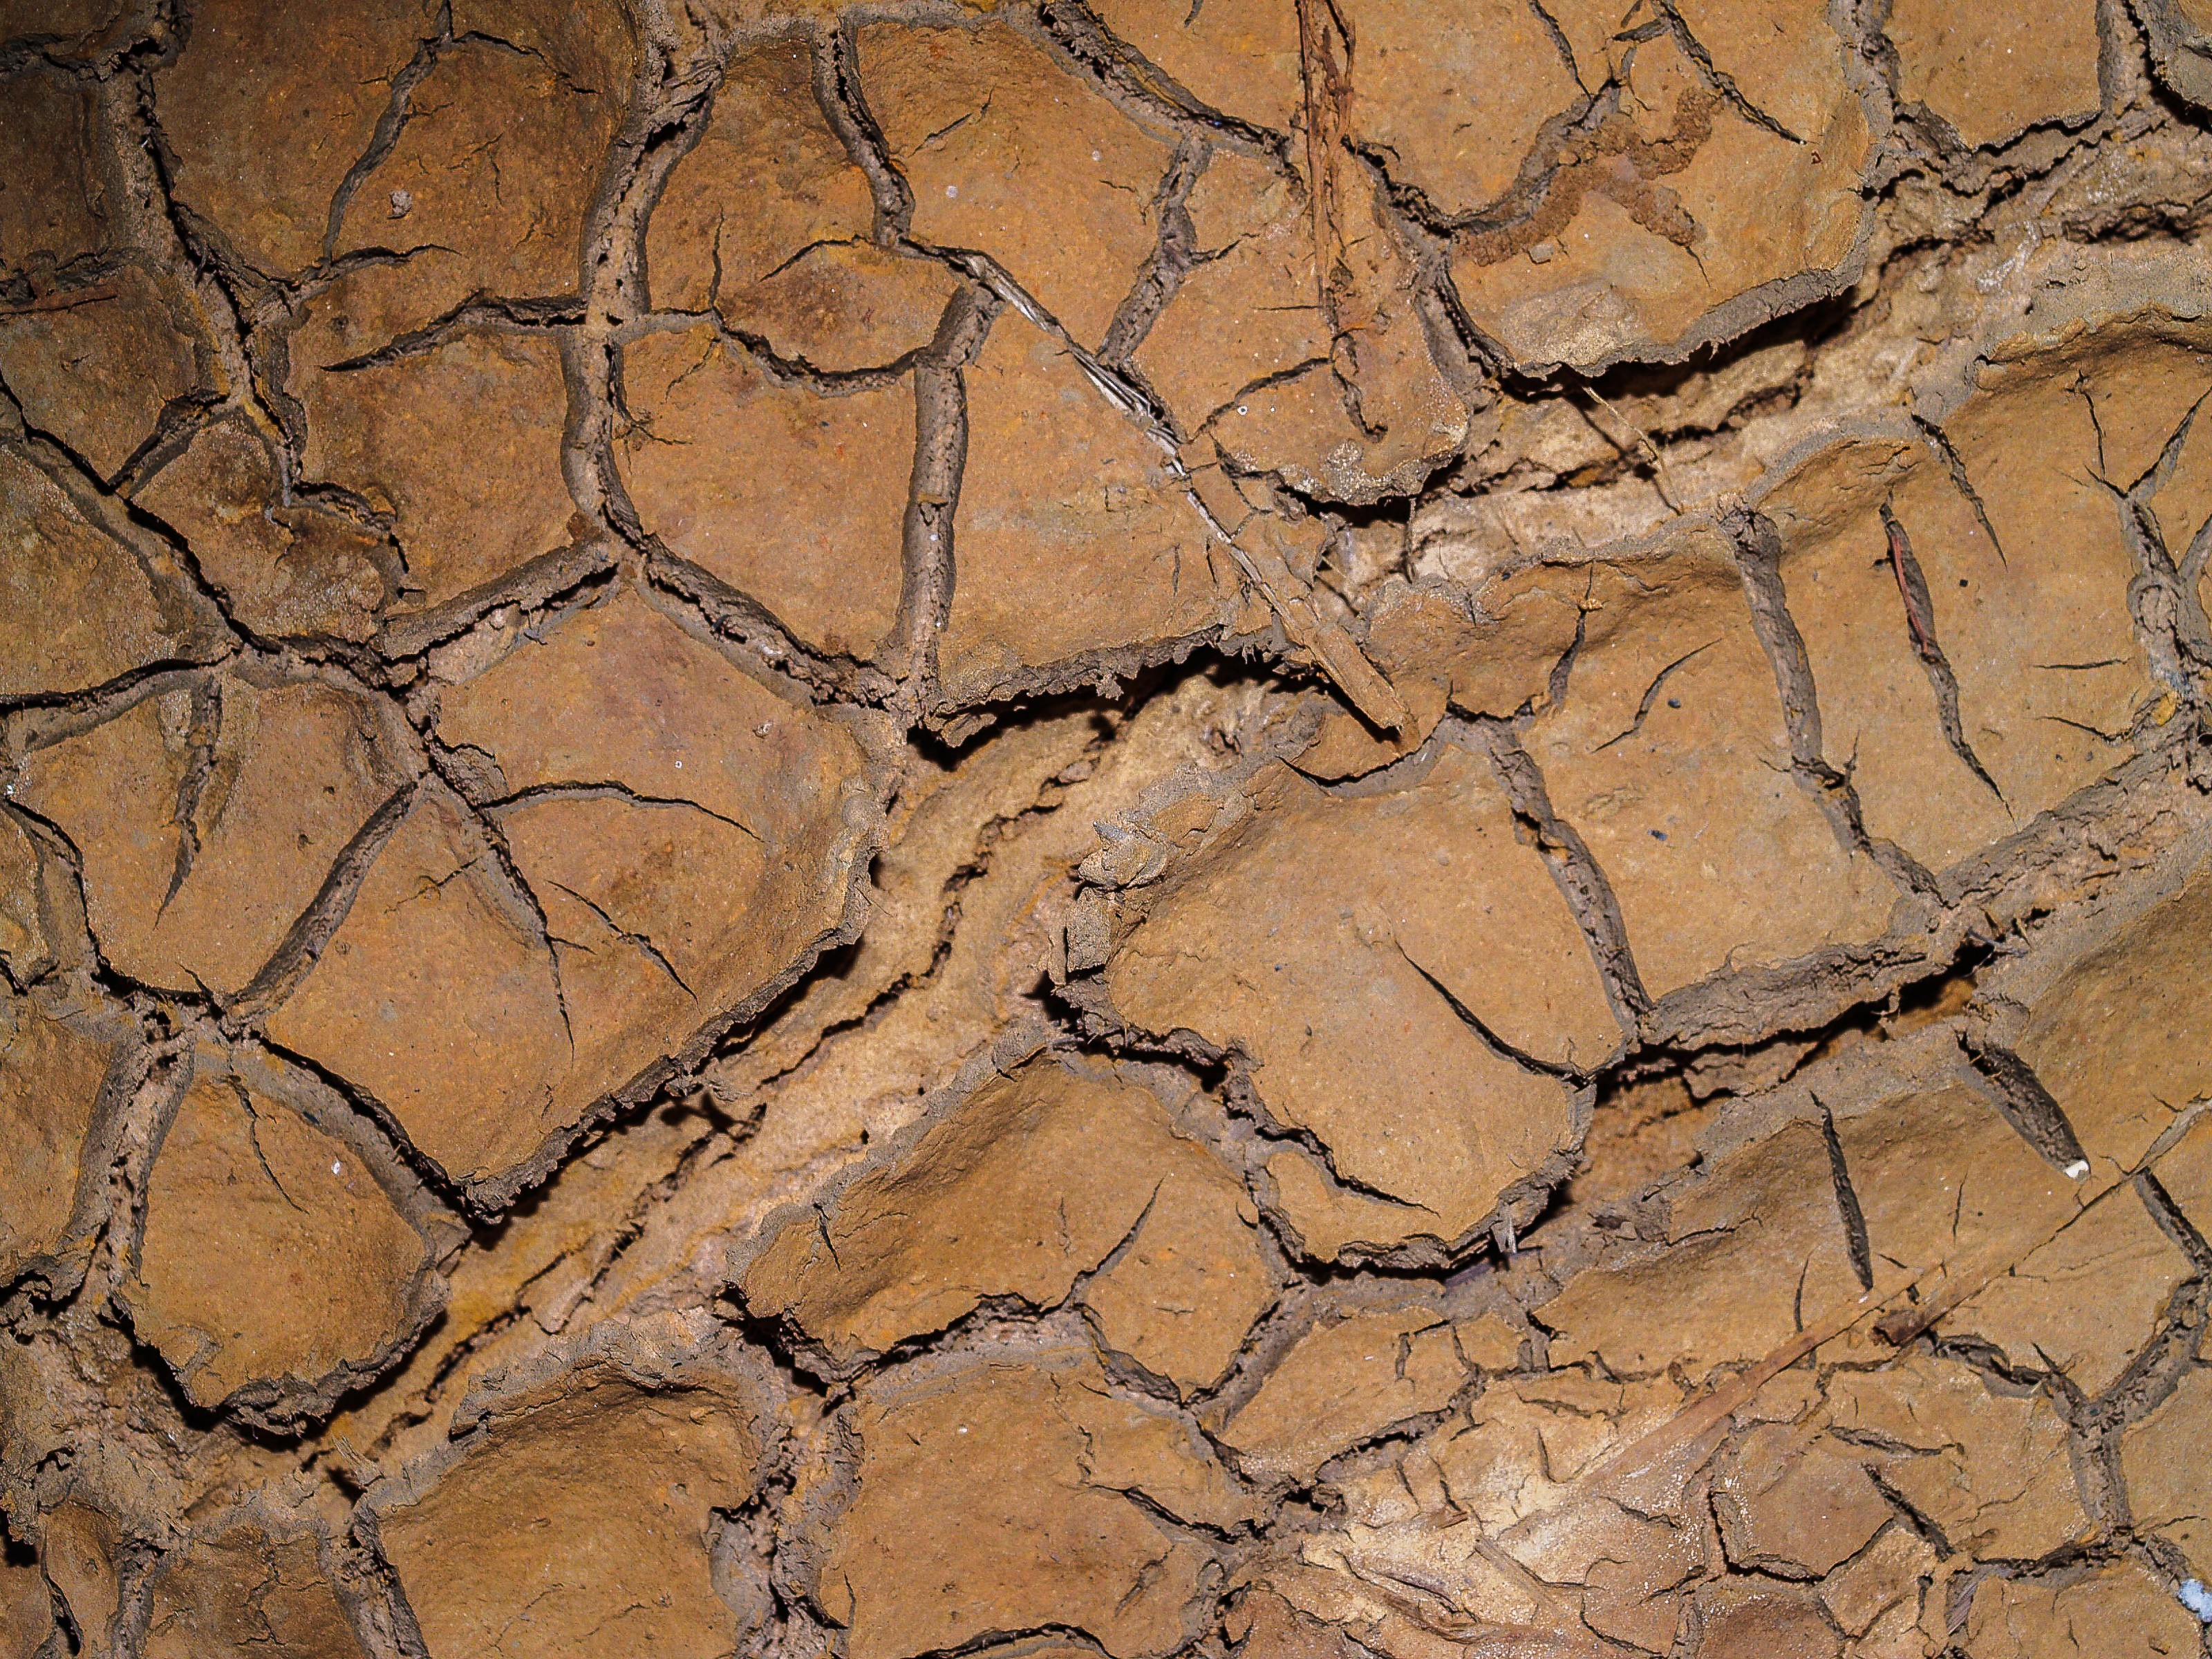
abstract, arid, backdrop, background, brown, clay, climate, closeup, crack, desert, detail, dirt, dirty, drought, dry, dust, earth, environment, erosion, extreme, ground, grunge, heat, hot, mud, natural, nature, pattern, playa, soil, summer, surface, texture, textured, wallpaper, warming, rock, geology, wood, stone wall